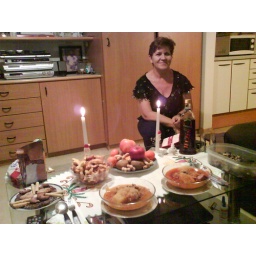
230b our chritmas 2008 with mami when Abi was building house in Nigeria